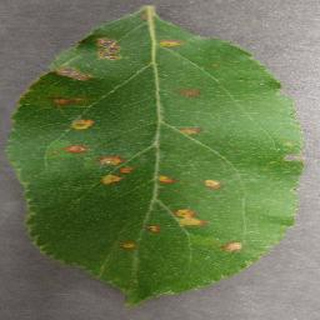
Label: apple_cedar_apple_rust